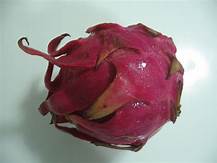
Label: Dragonfruit